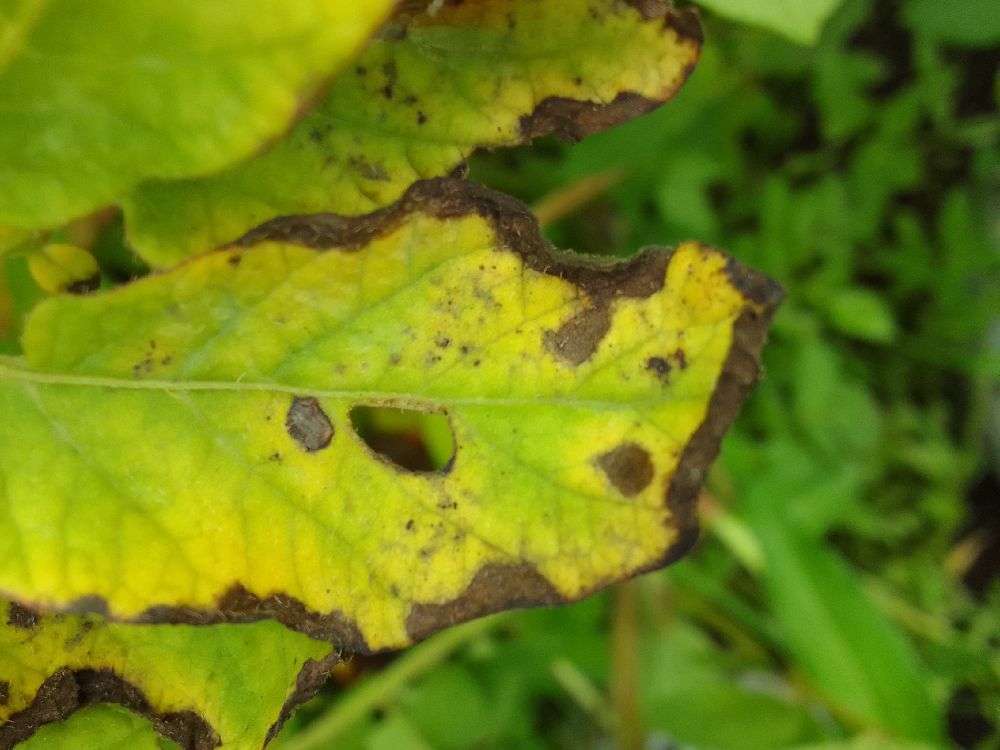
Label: Early blight